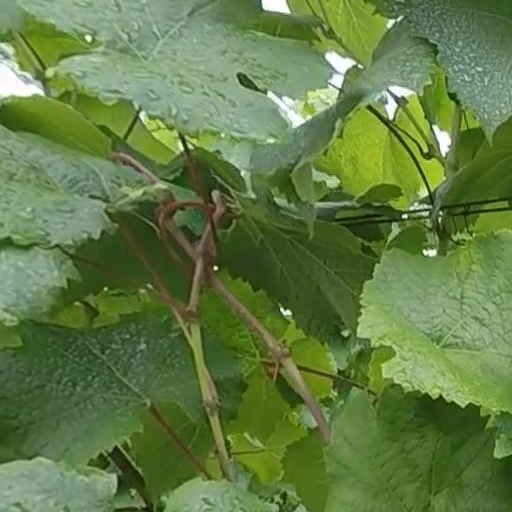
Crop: grape